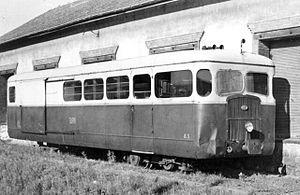
Les chemins de fer départementaux du Tarn formaient un réseau à voie métrique de 150 km, comprenant deux groupes de lignes dans le département du Tarn: